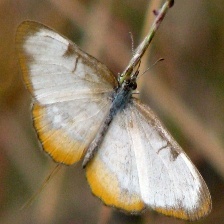
Species: MESTRA